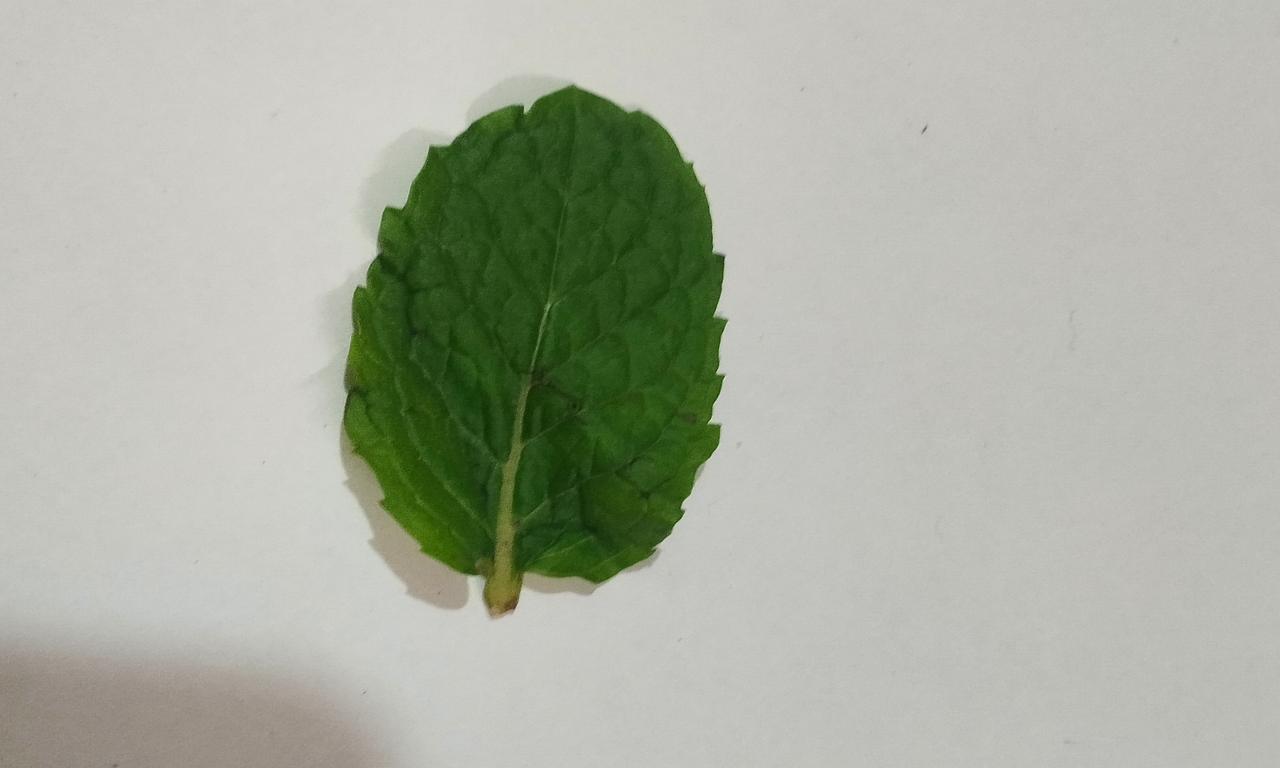
Label: Fresh